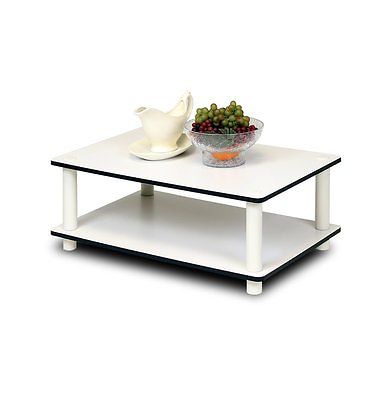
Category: table